Water dog

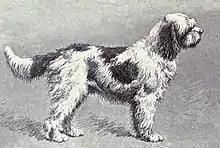
The Barbet, one of the oldest breeds of water dogs.

A water dog is a type of gundog bred to flush and retrieve game from water. Water dogs are considered the progenitors of most modern retriever dog breeds.